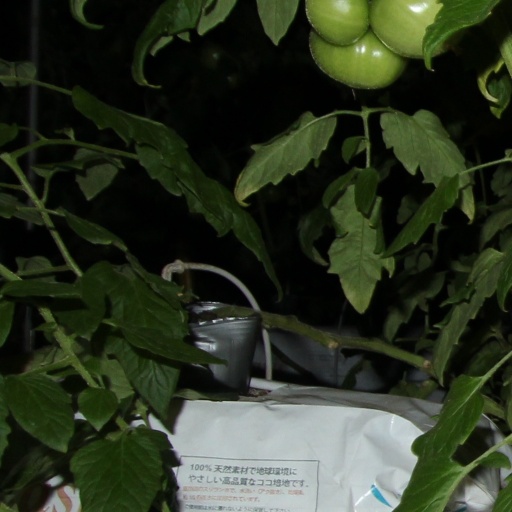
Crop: tomato